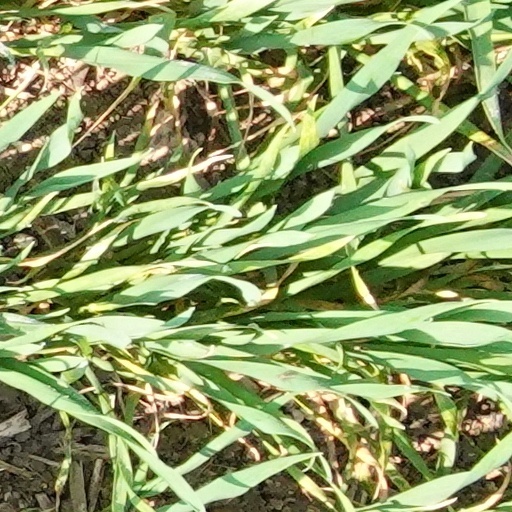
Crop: wheat